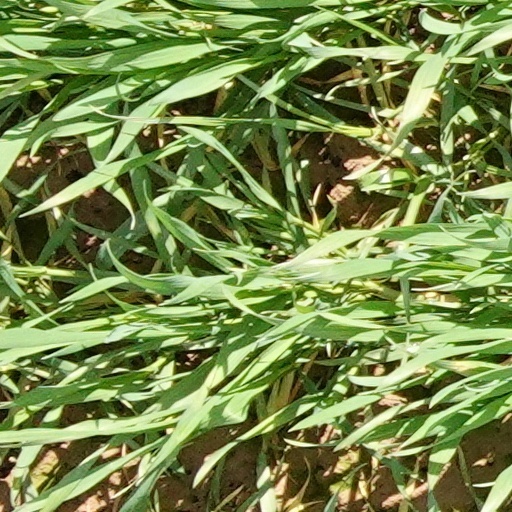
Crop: wheat